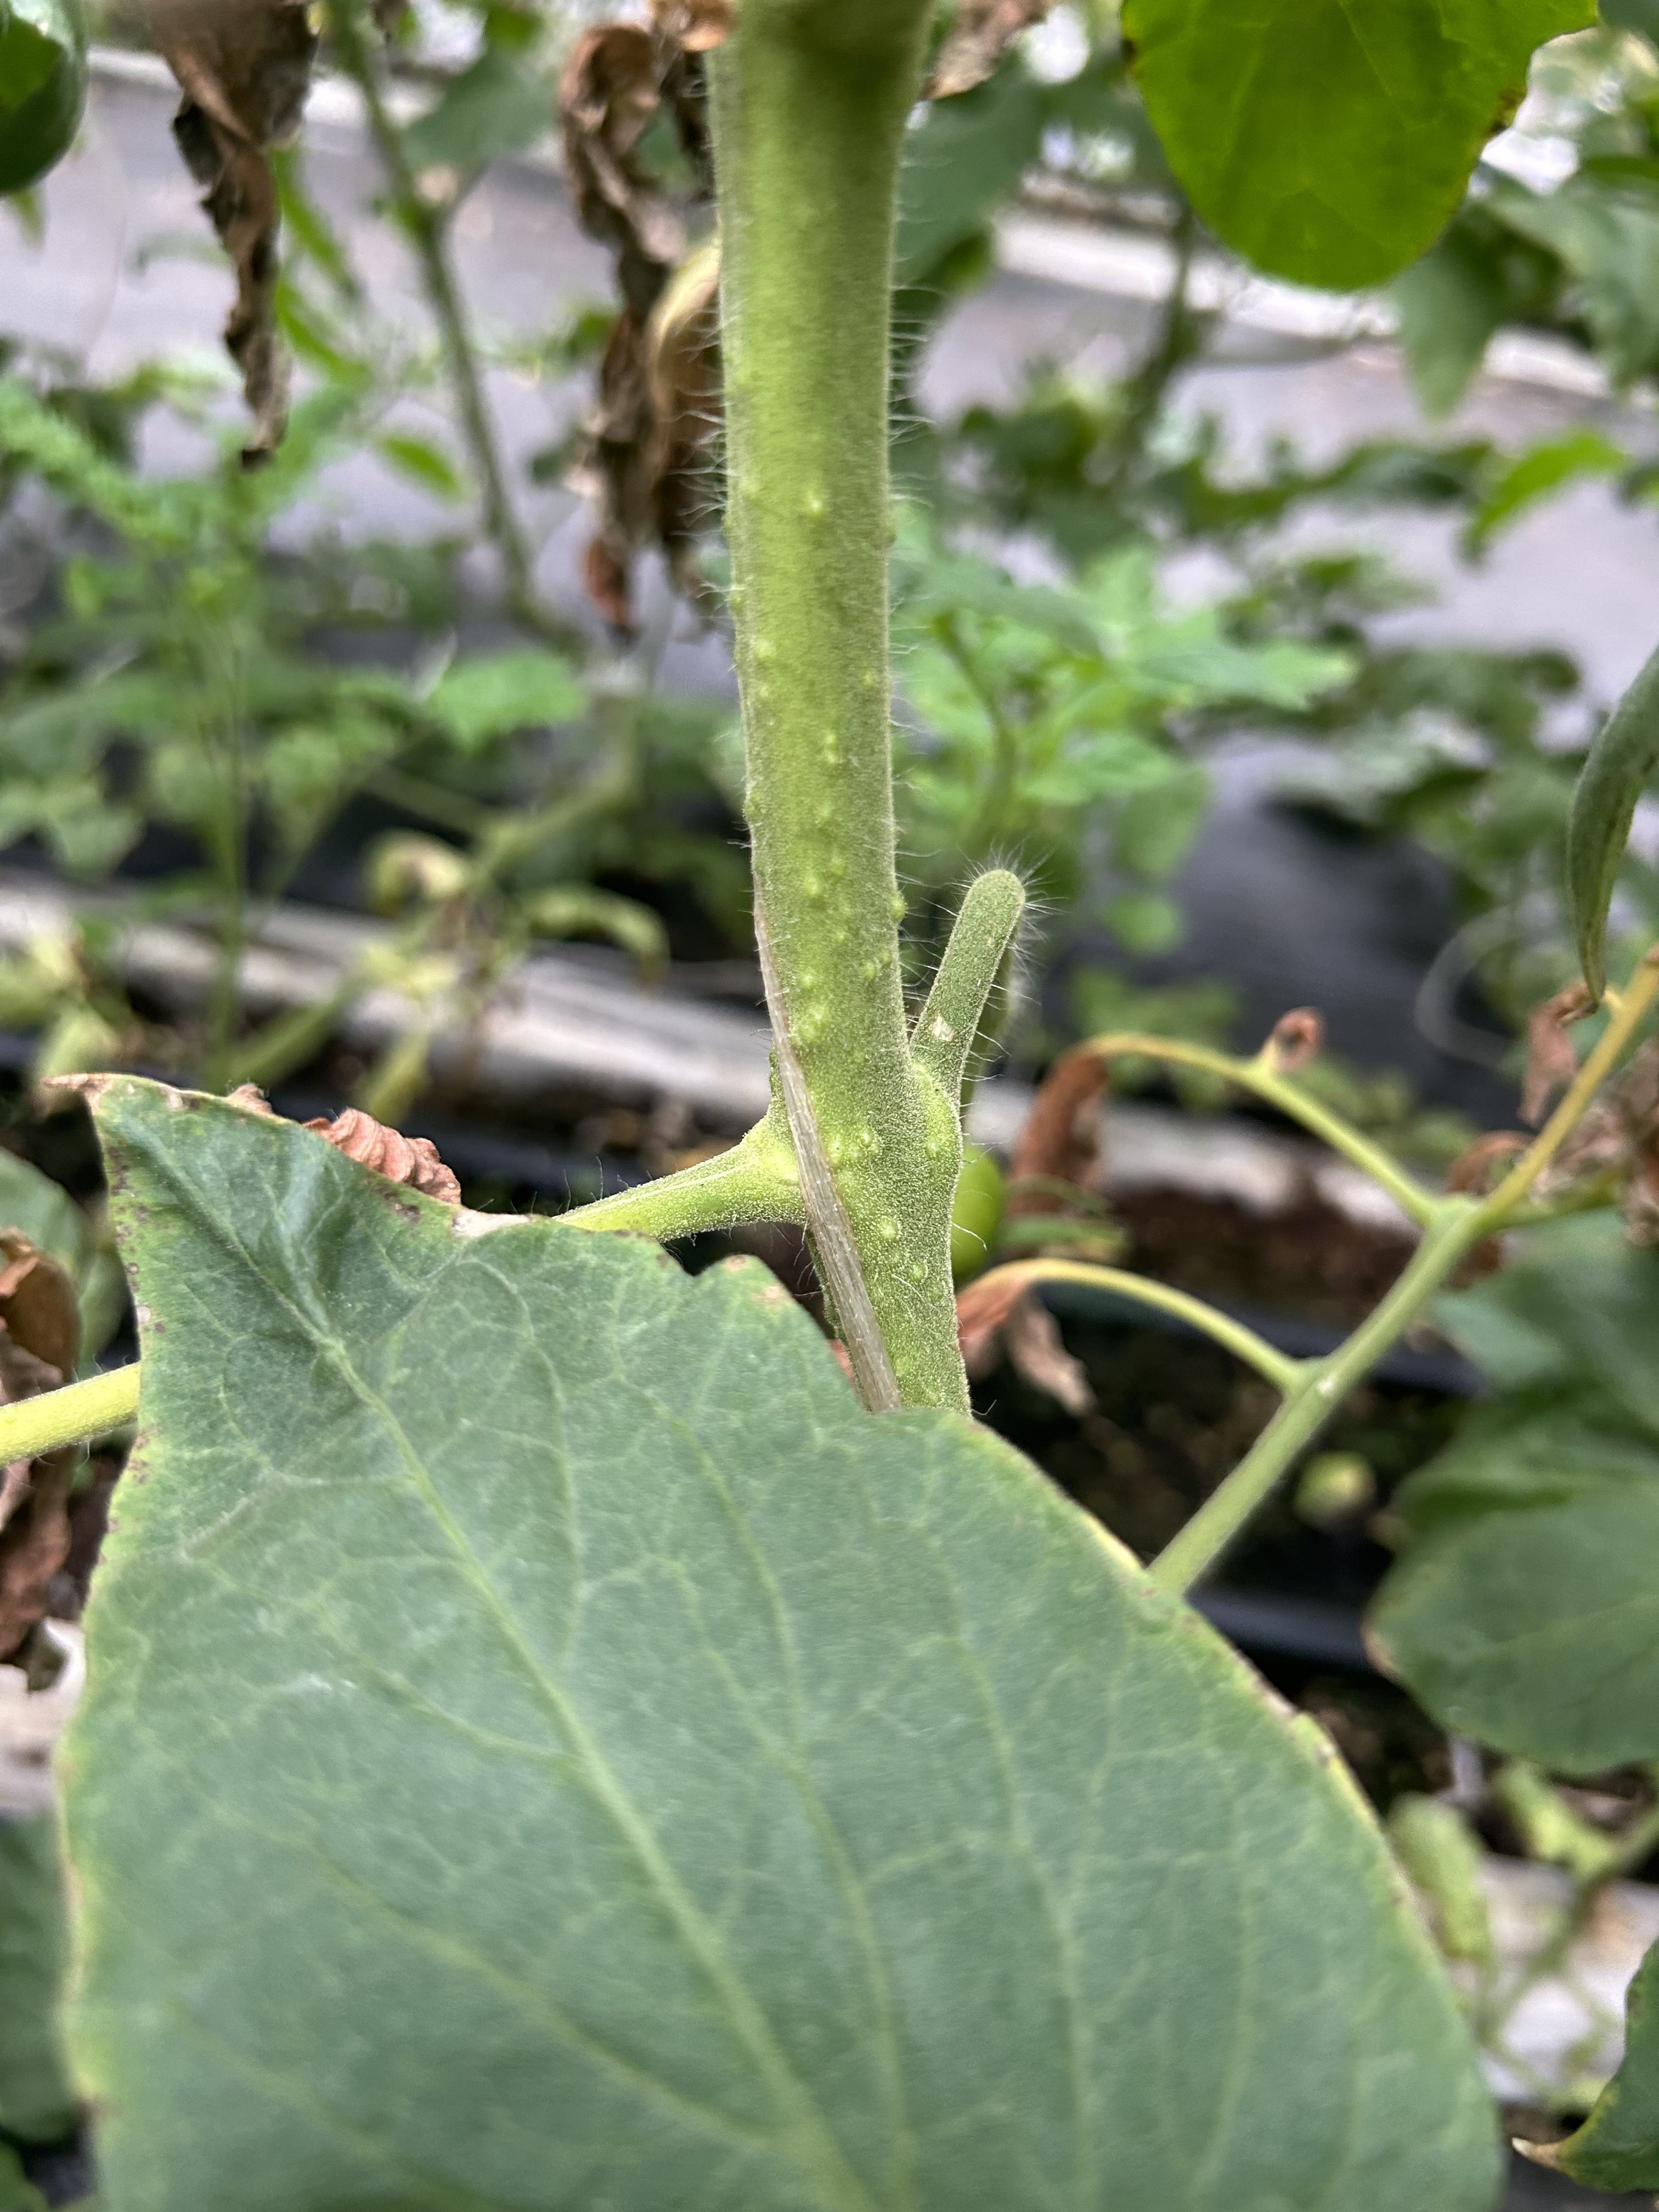
Disease: Wilt